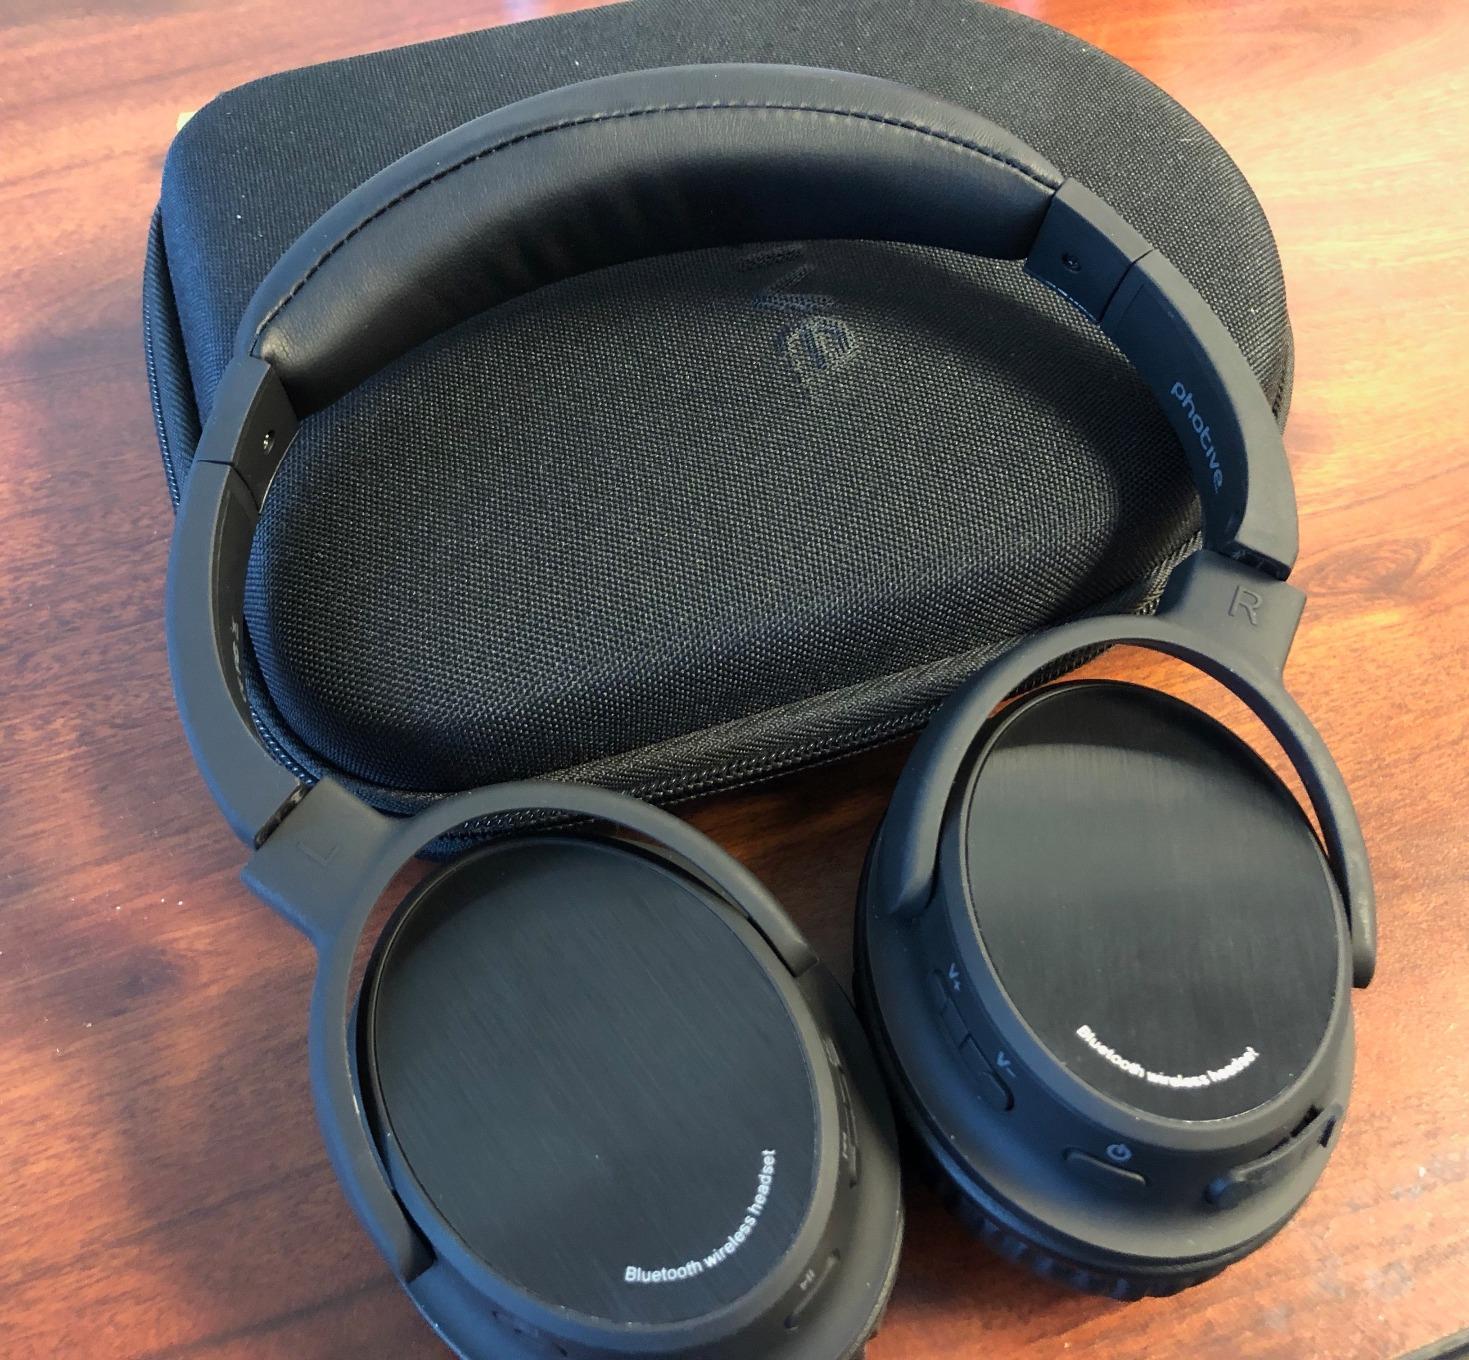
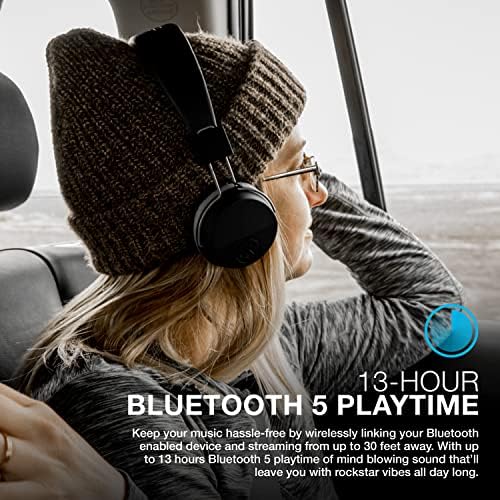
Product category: headphones
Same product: no